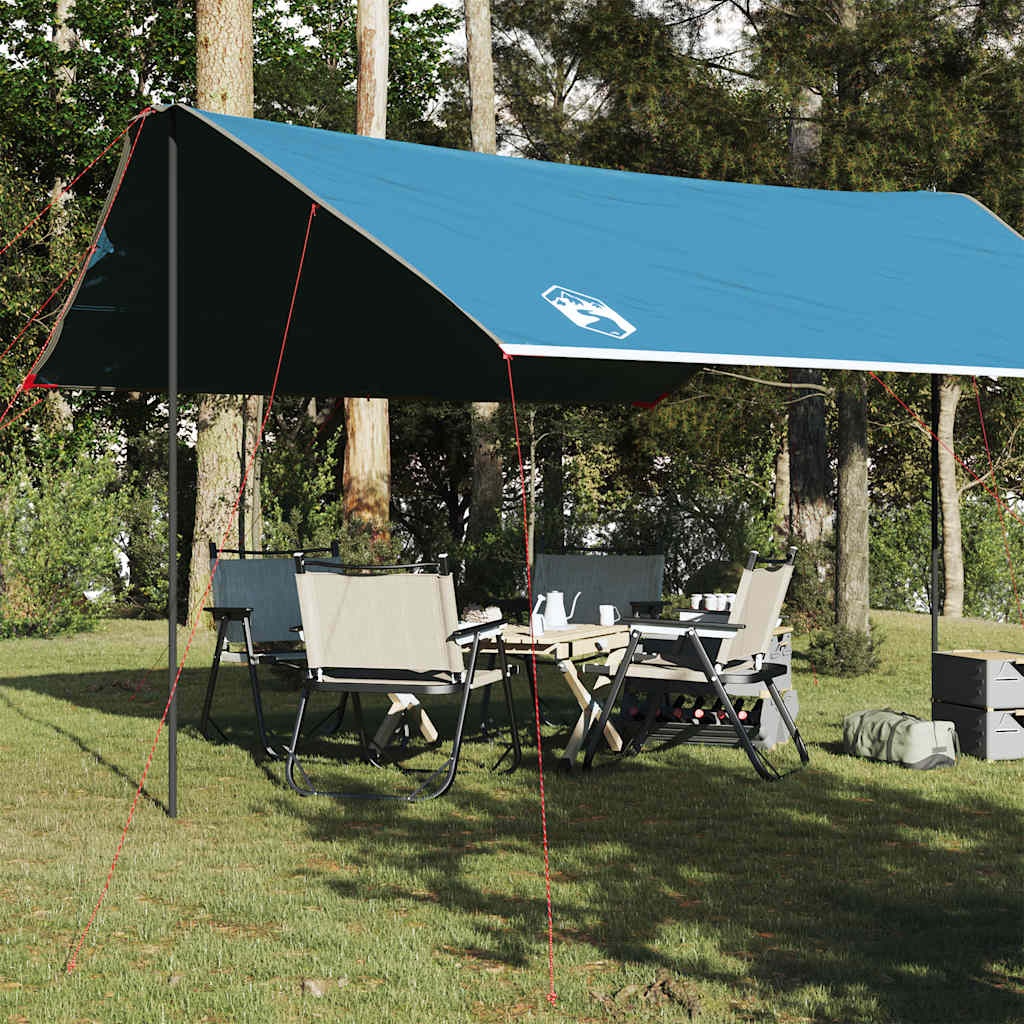
Tarp Blau 460x305x210 cm Wasserdicht
Dieser Tarp ist ein unersetzlicher Begleiter für deine Outdoor- und Trekkingtouren. Strapazierfähiger Taft: Dieses Tarp besteht aus Taft, der mit einer PU-Beschichtung versehen ist. Dadurch ist es wasserfest und windbeständig. Außerdem verhindern die versiegelten Nähte wirksam das Eindringen von Regenwasser und sorgen so für einen trockenen und komfortablen Sonnenschutz und Regenschutz. Multifunktional: Diese Camping-Plane ist vielseitig. Dank der Ösen an jeder Ecke kann es als Camping- Überdachung oder als Bodenplane verwendet werden. Leicht und tragbar: Dank des faltbaren und leichten Designs lässt sich die Zeltplane einfach verpacken und in der mitgelieferten Tragetasche mühelos verstauen und transportieren. Tarp-Stangen für zusätzliche Stabilität: Dieses Tarp-Zelt ist mit zwei Stangen ausgestattet, sodass du sie auch problemlos im Freien aufstellen kannst. Achtung:Halte alle Flammen und Wärmequellen von diesem Zeltstoff fern. Farbe: Blau Material: 185T Polyester mit PU-Beschichtung Gesamtabmessungen: 460 x 305 x 210 cm (L x B x H) Packmaß: 42 x 12,5 x 12,5 cm (L x B x H) Stoffgewicht: 62 g/m² Gewicht: 3,7 kg Zusammenbau erforderlich: Ja Lieferung umfasst: 1 x Zeltplane 1 x Tragetasche Achtung Halten Sie alle Flammen und Wärmequellen von diesem Produktgewebe fern. Das Produkt ist nicht für Witterungsbedingungen wie starken Wind, Schneefall und extreme Wetterbedingungen geeignet. GPSR
Brand: vidaXL
Category: Sporting Goods > Outdoor Recreation > Camping & Hiking > Tent Accessories > Tent Poles & Stakes